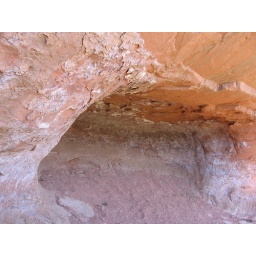
The area used to be a salt sea.  The white layer through the rocks in the area is tasty salt!